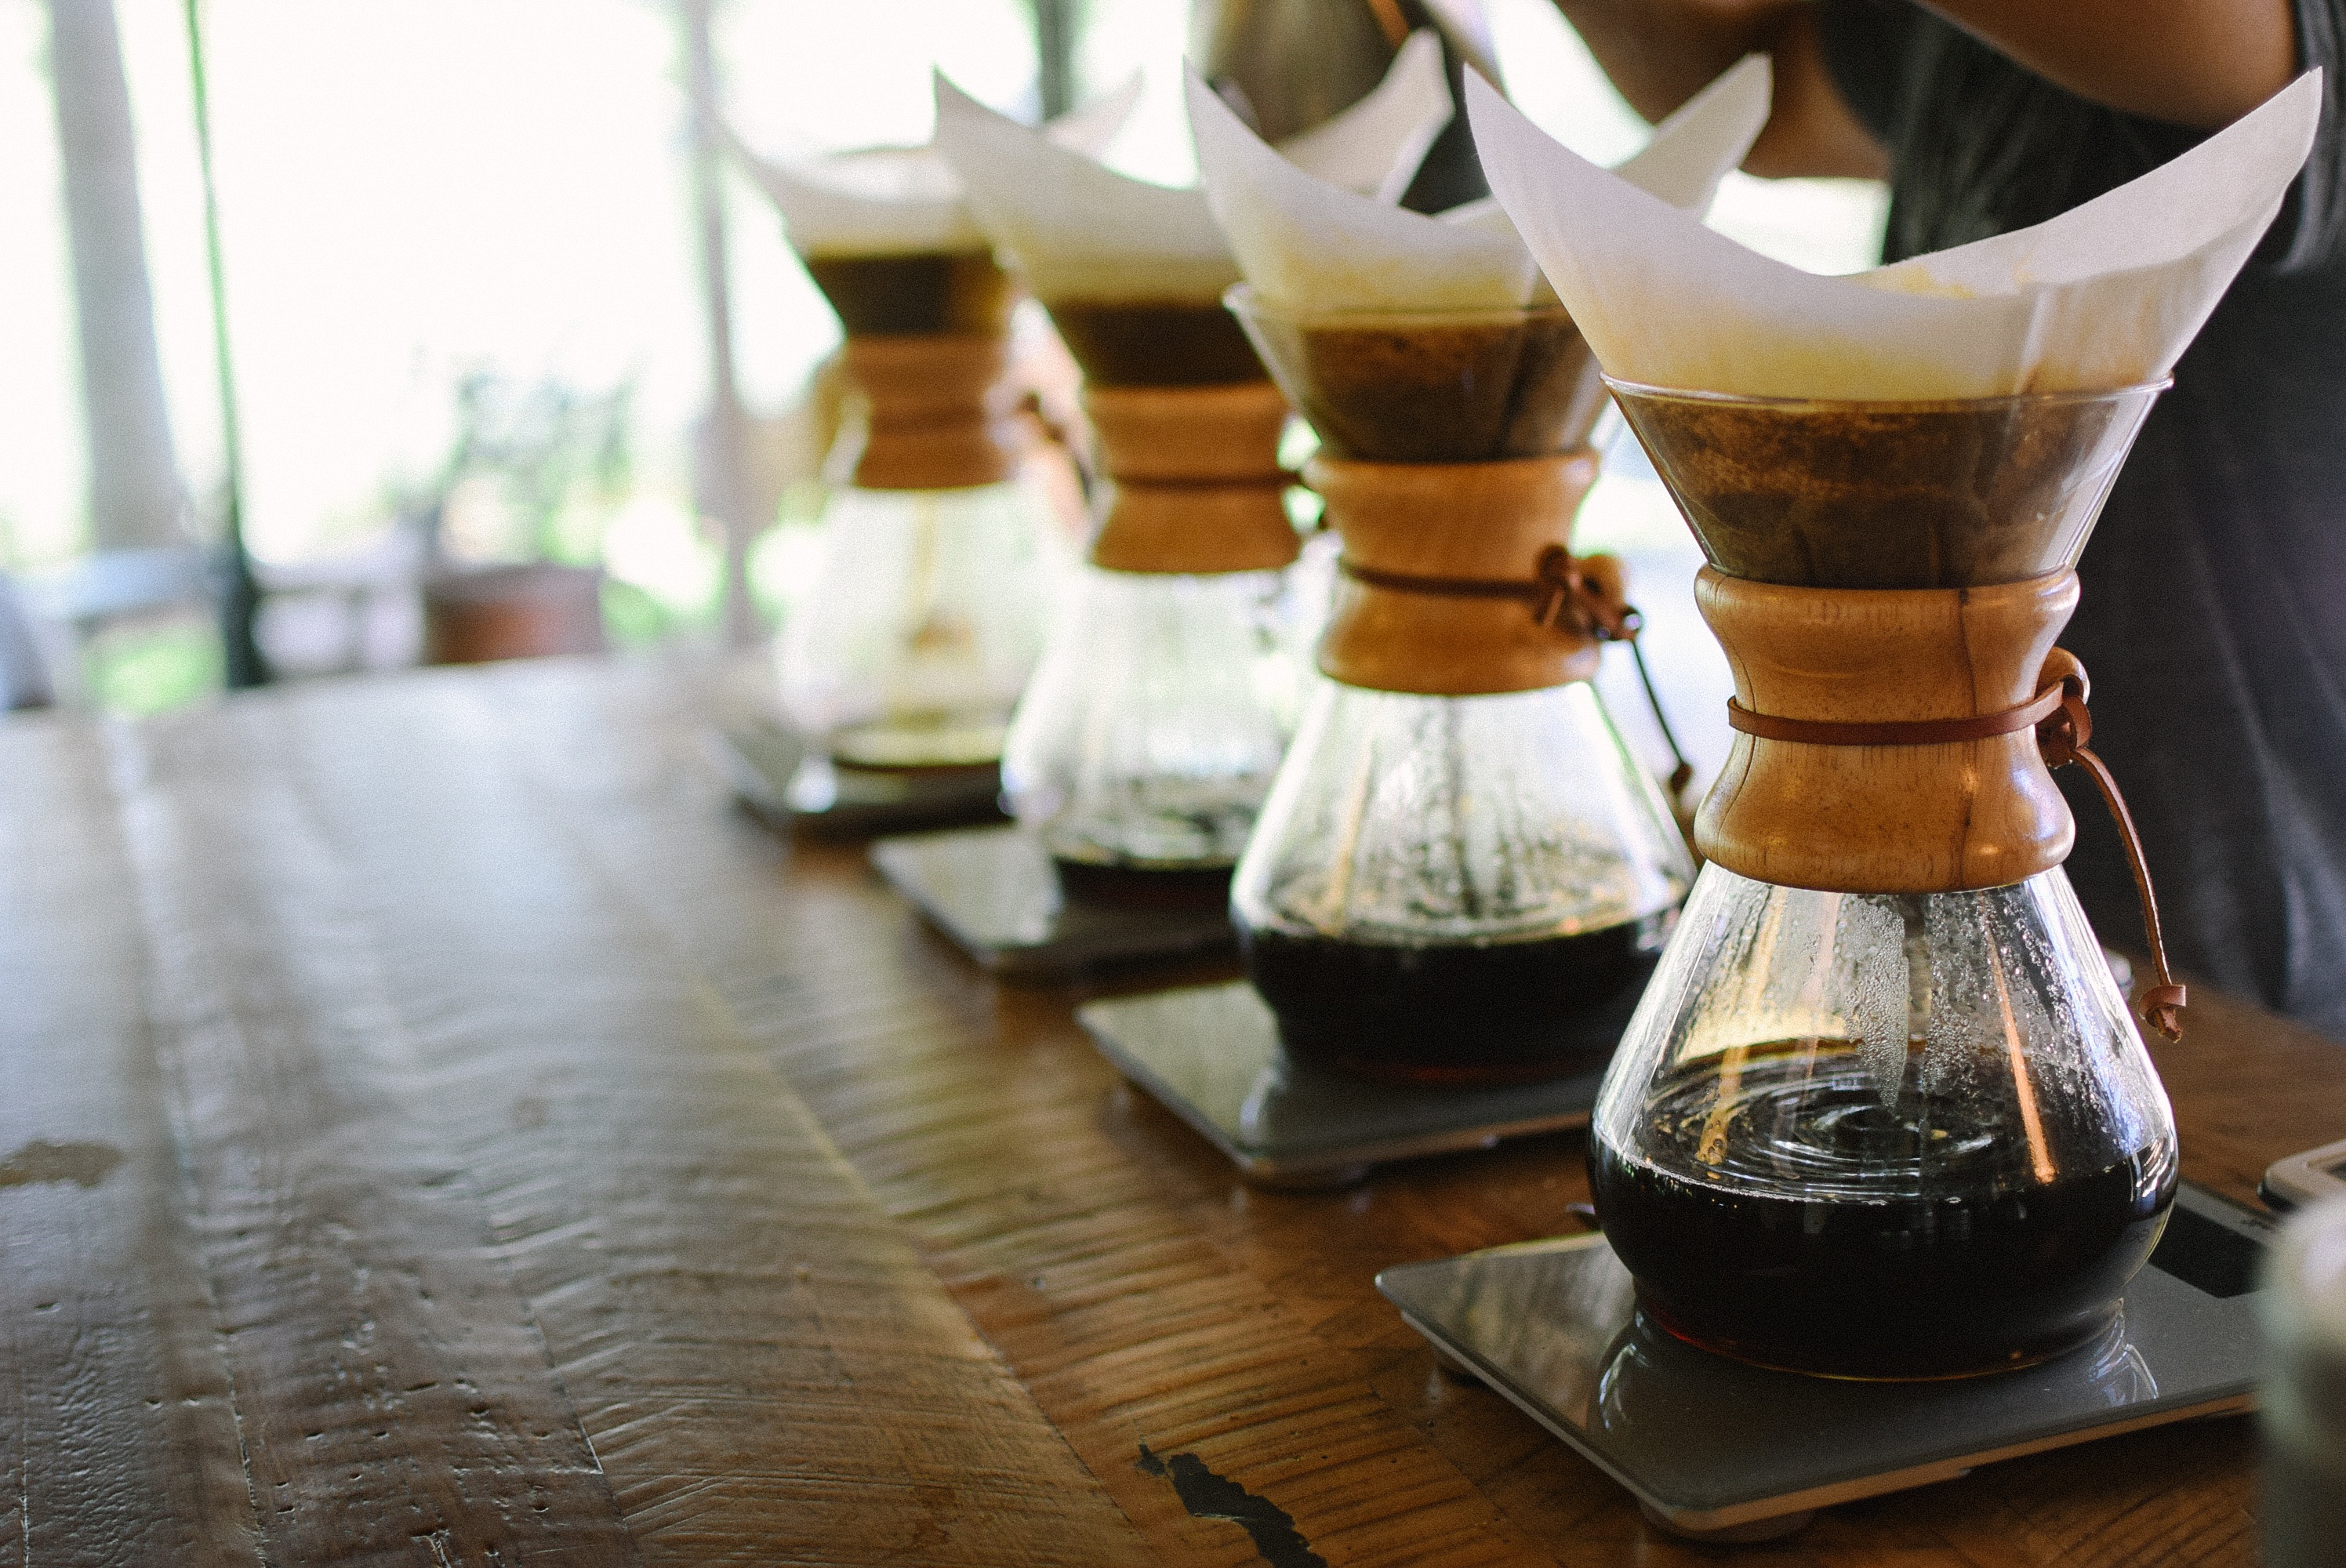
wood, restaurant, drink, man made object